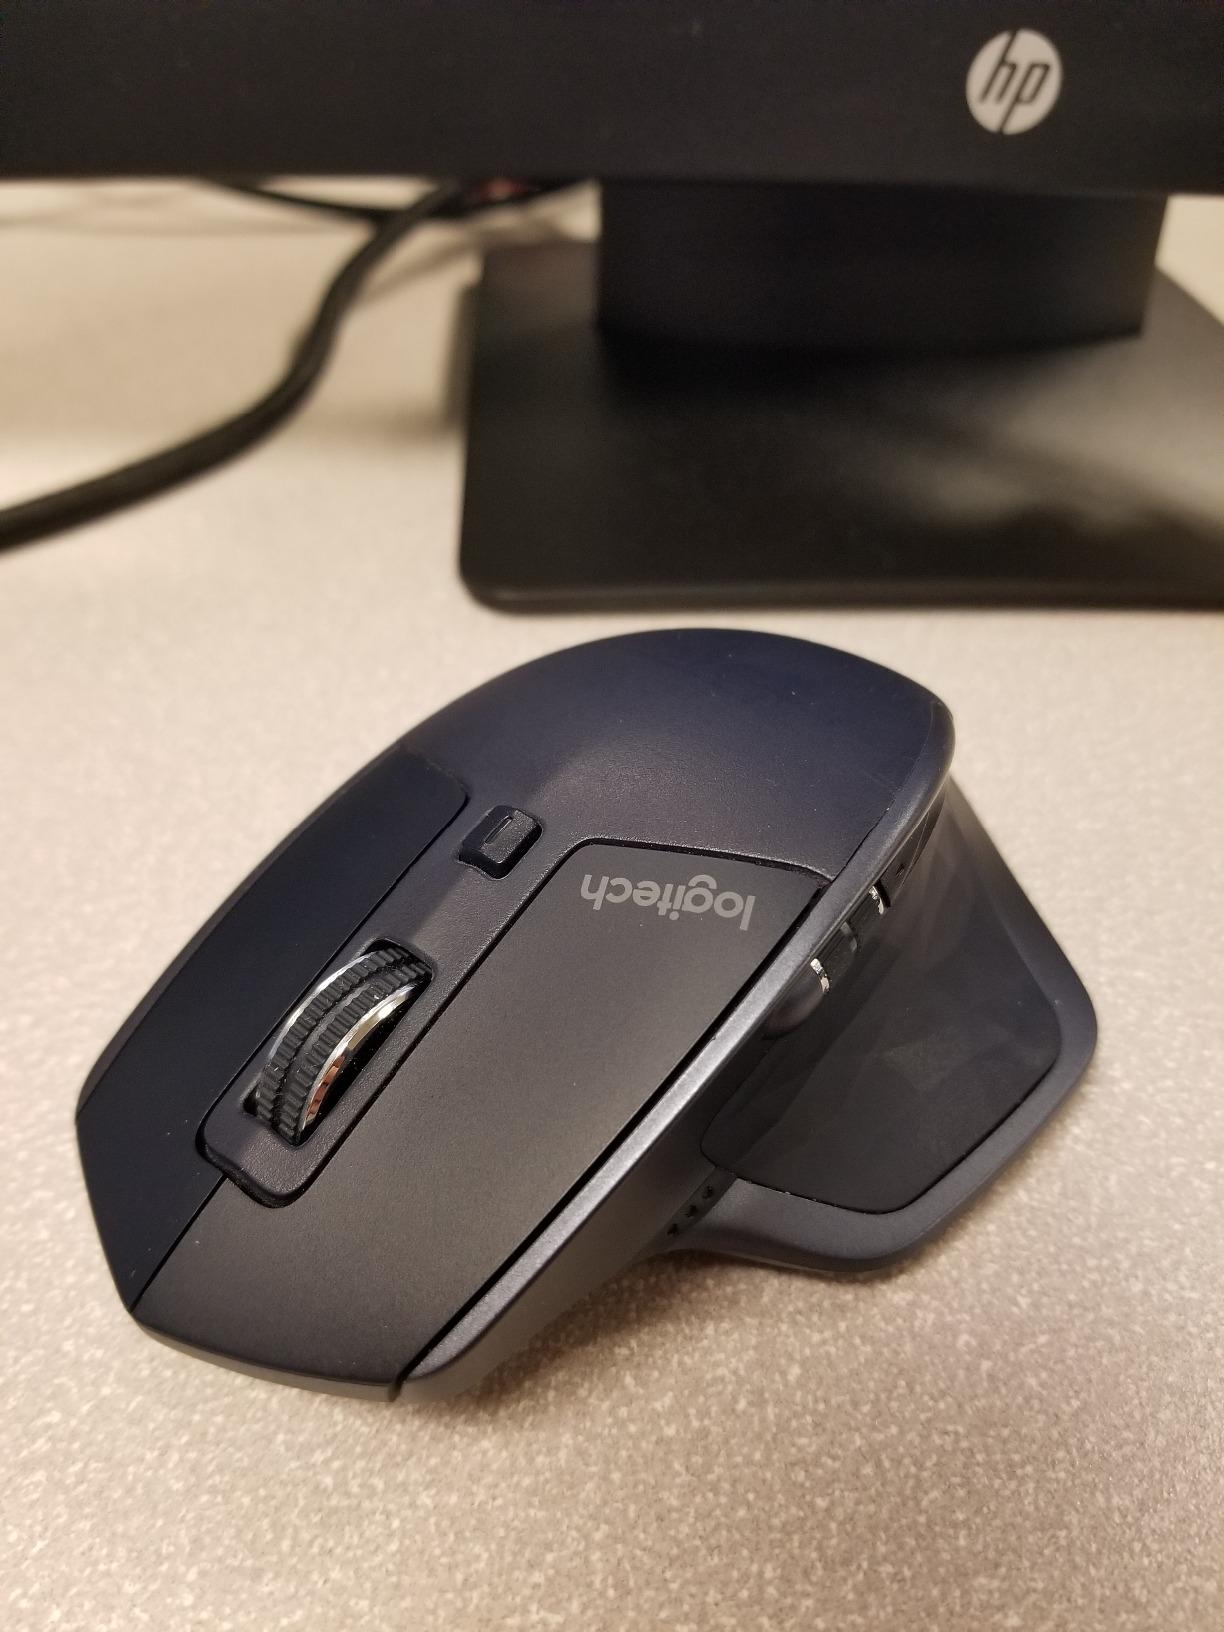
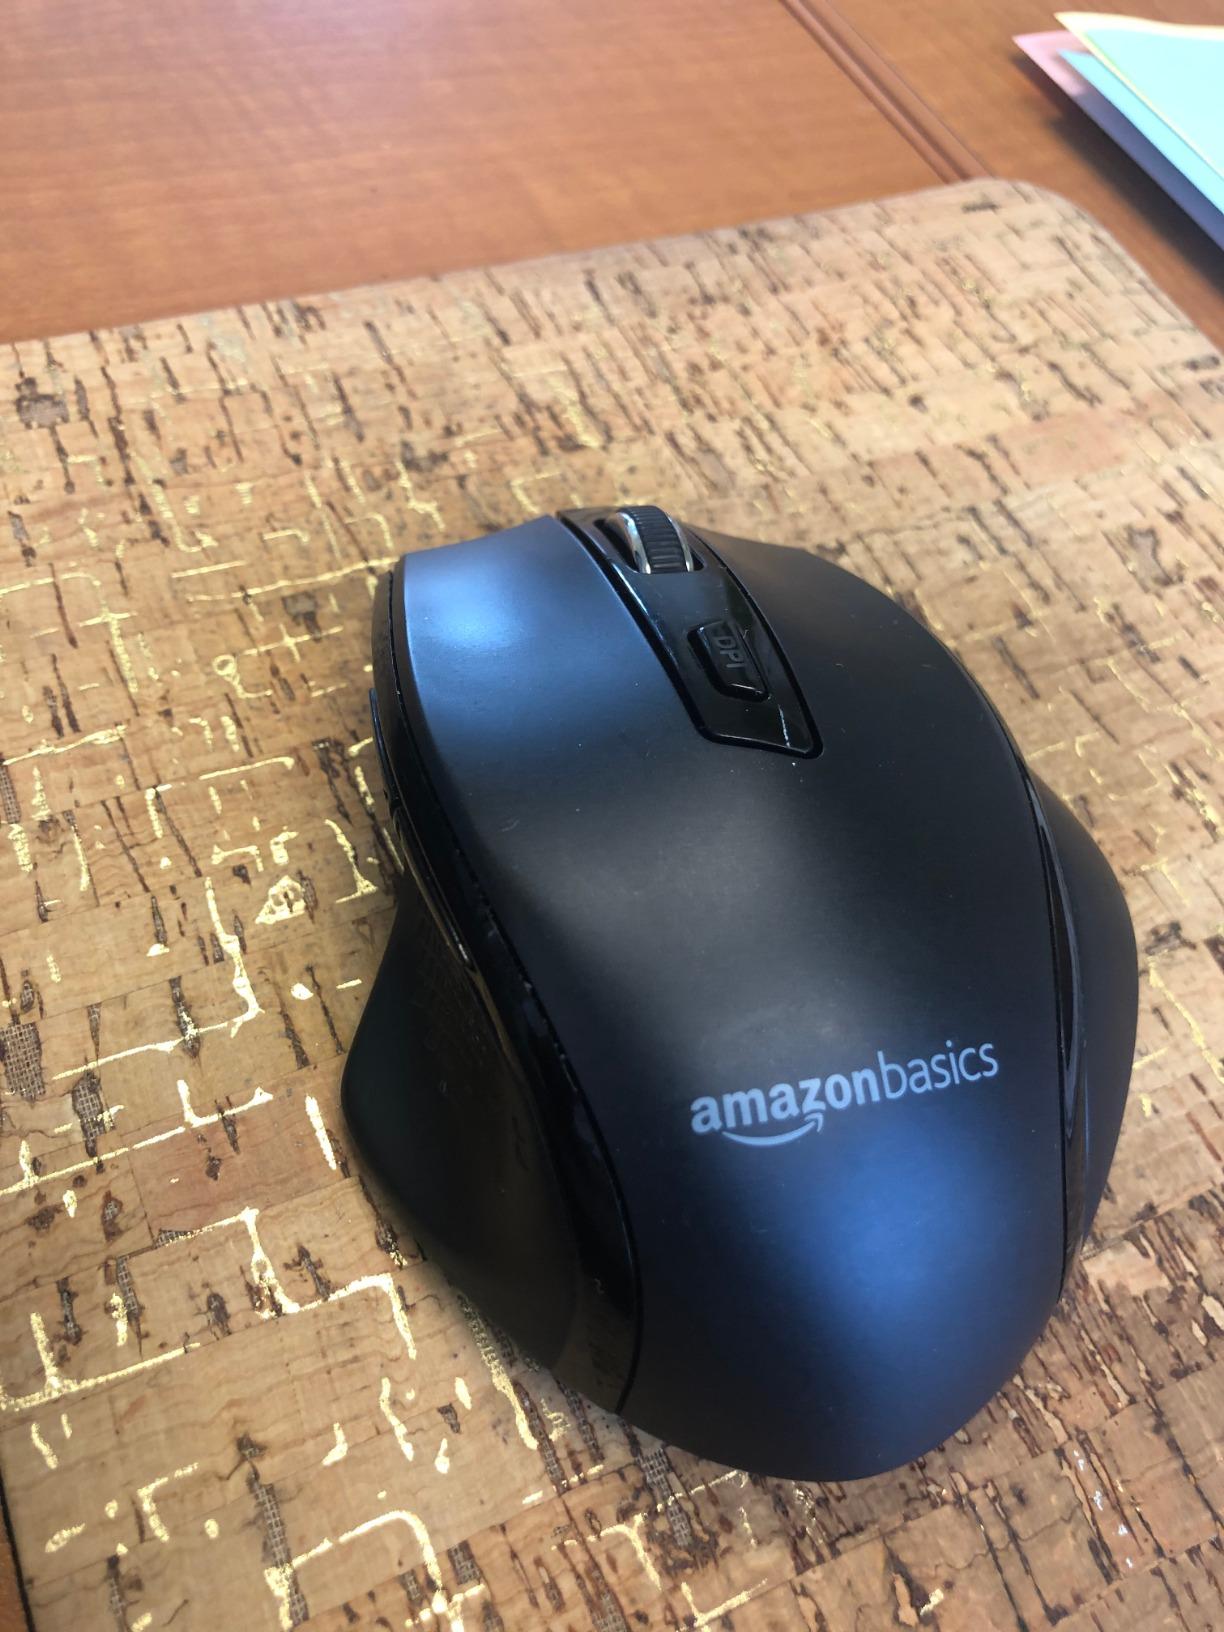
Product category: mouse
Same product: no